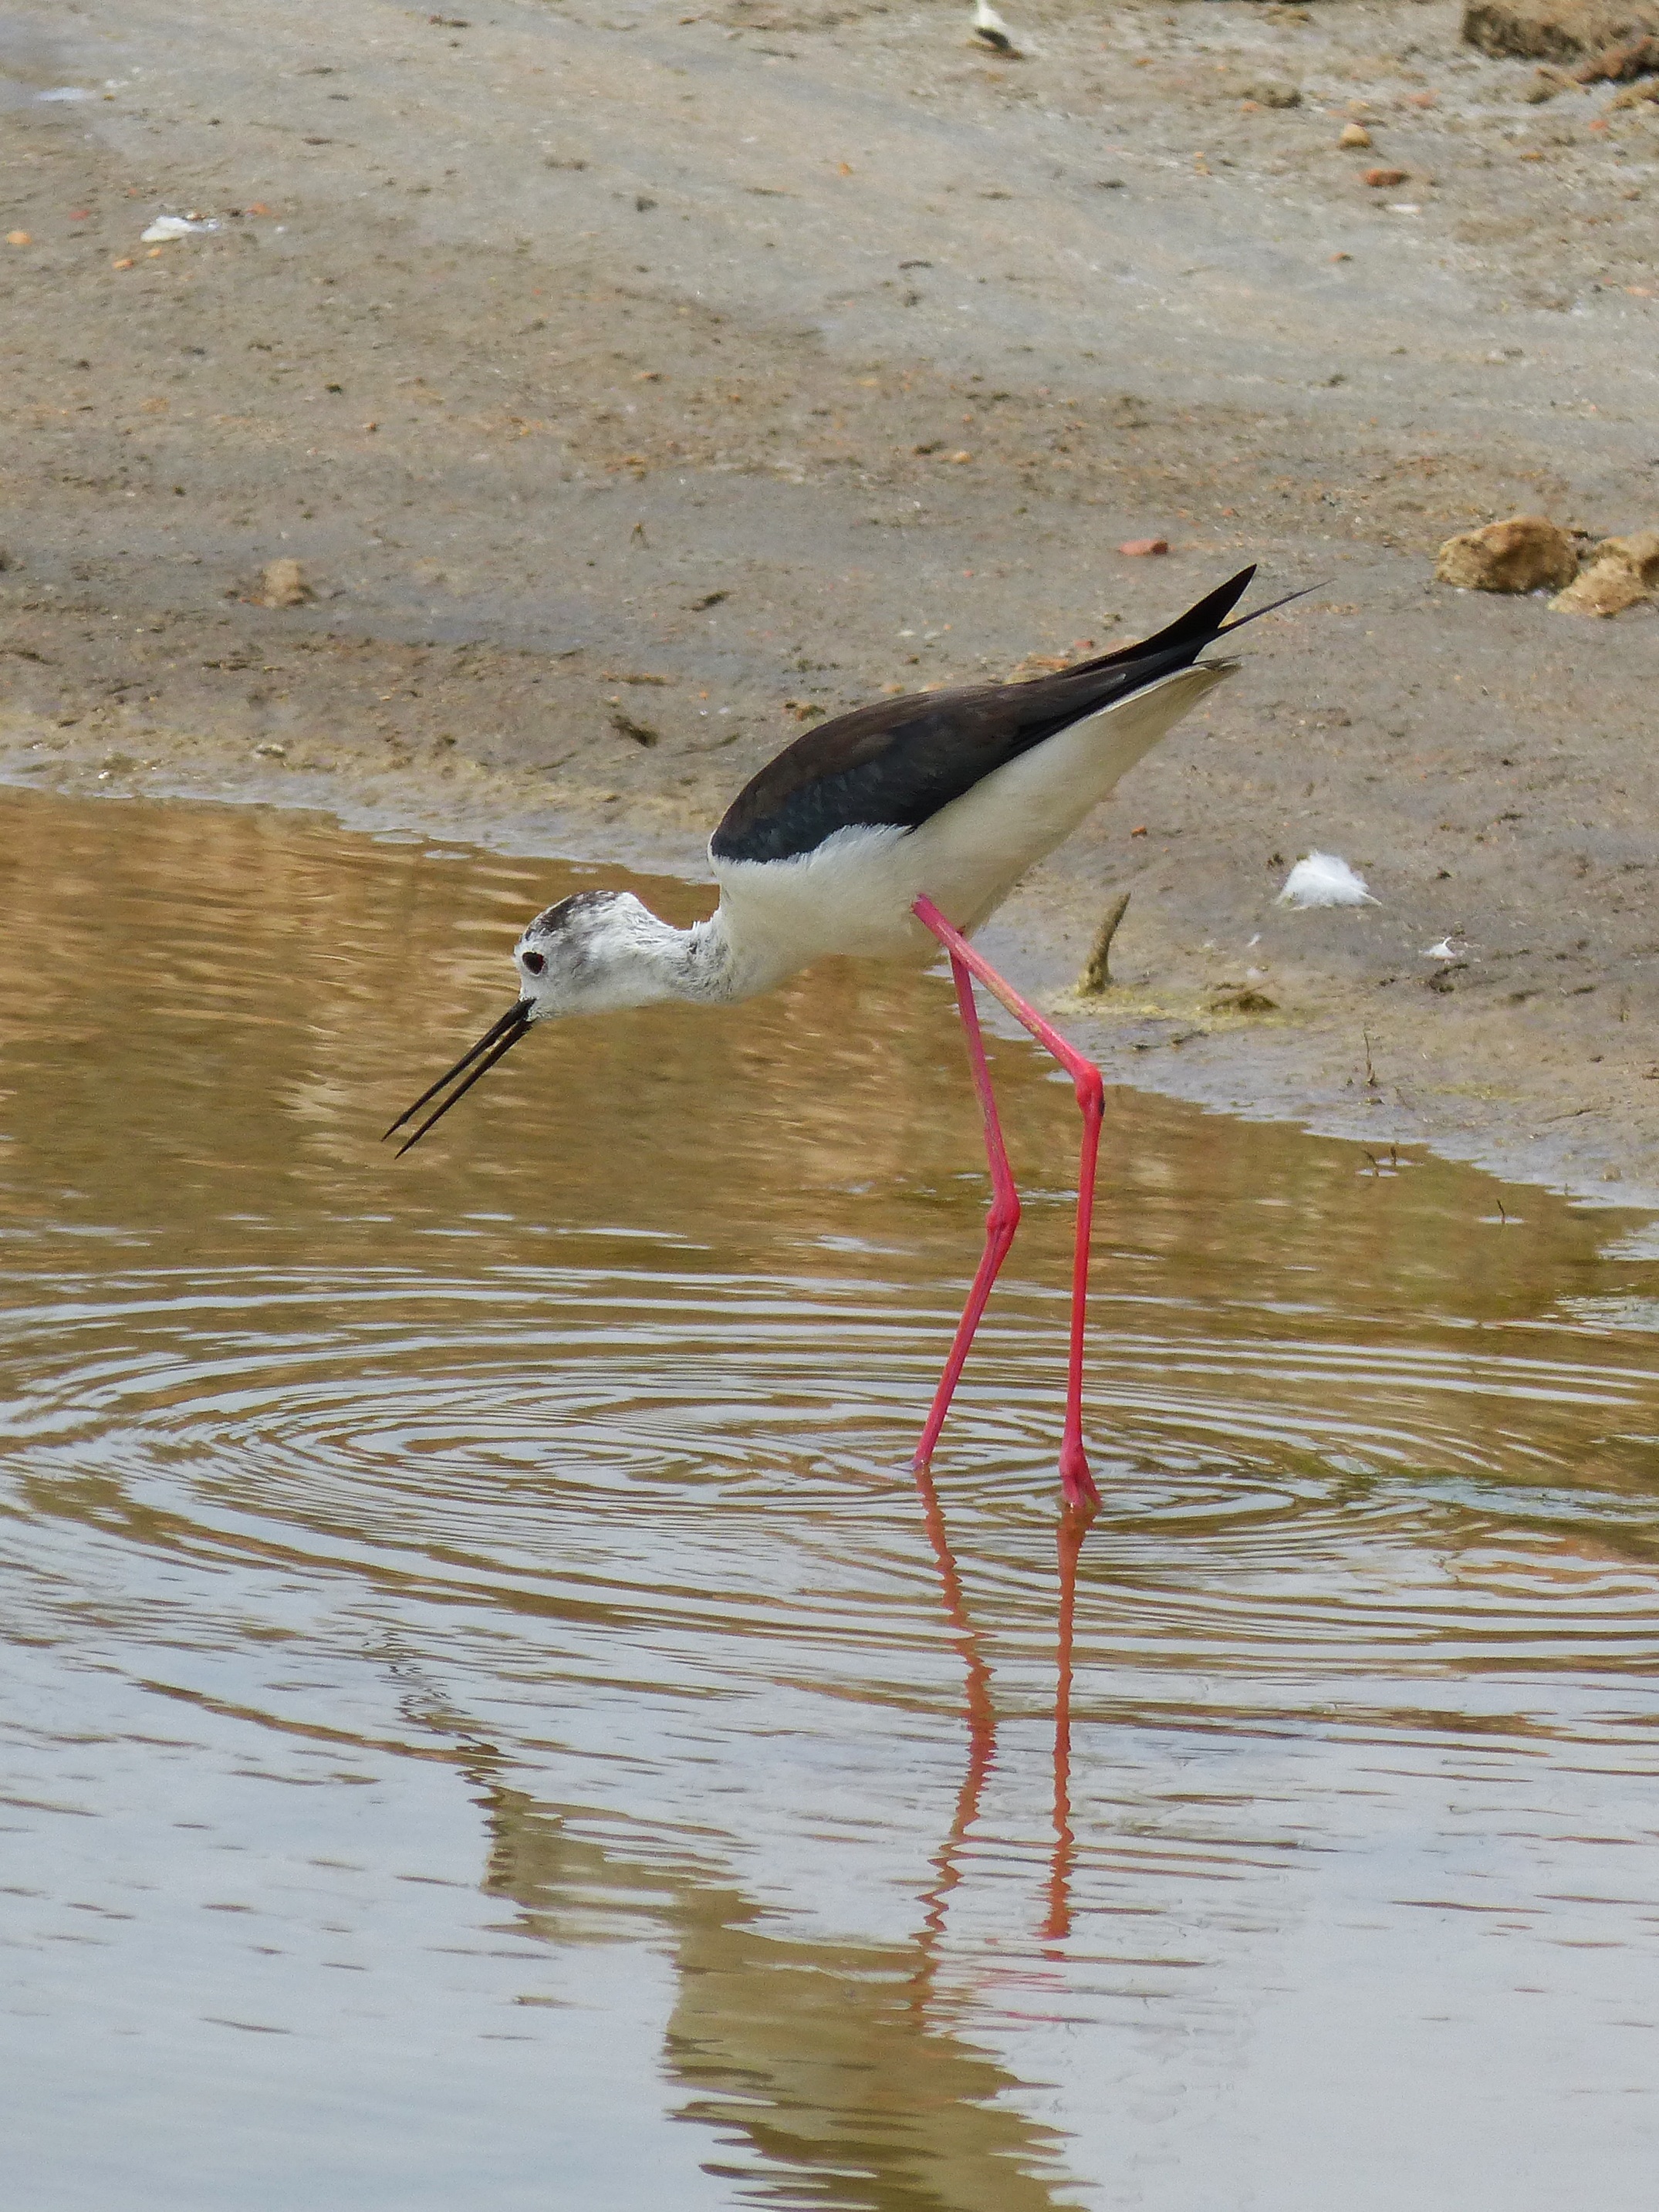
bird, wildlife, reflection, beak, fauna, wetland, vertebrate, laguna, stilt, shorebird, sandpiper, redshank, parc natural de delta de l ebre, ebro delta, himatopus himantopus